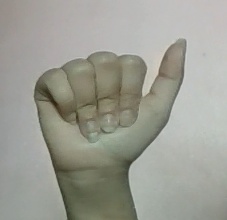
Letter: dhad